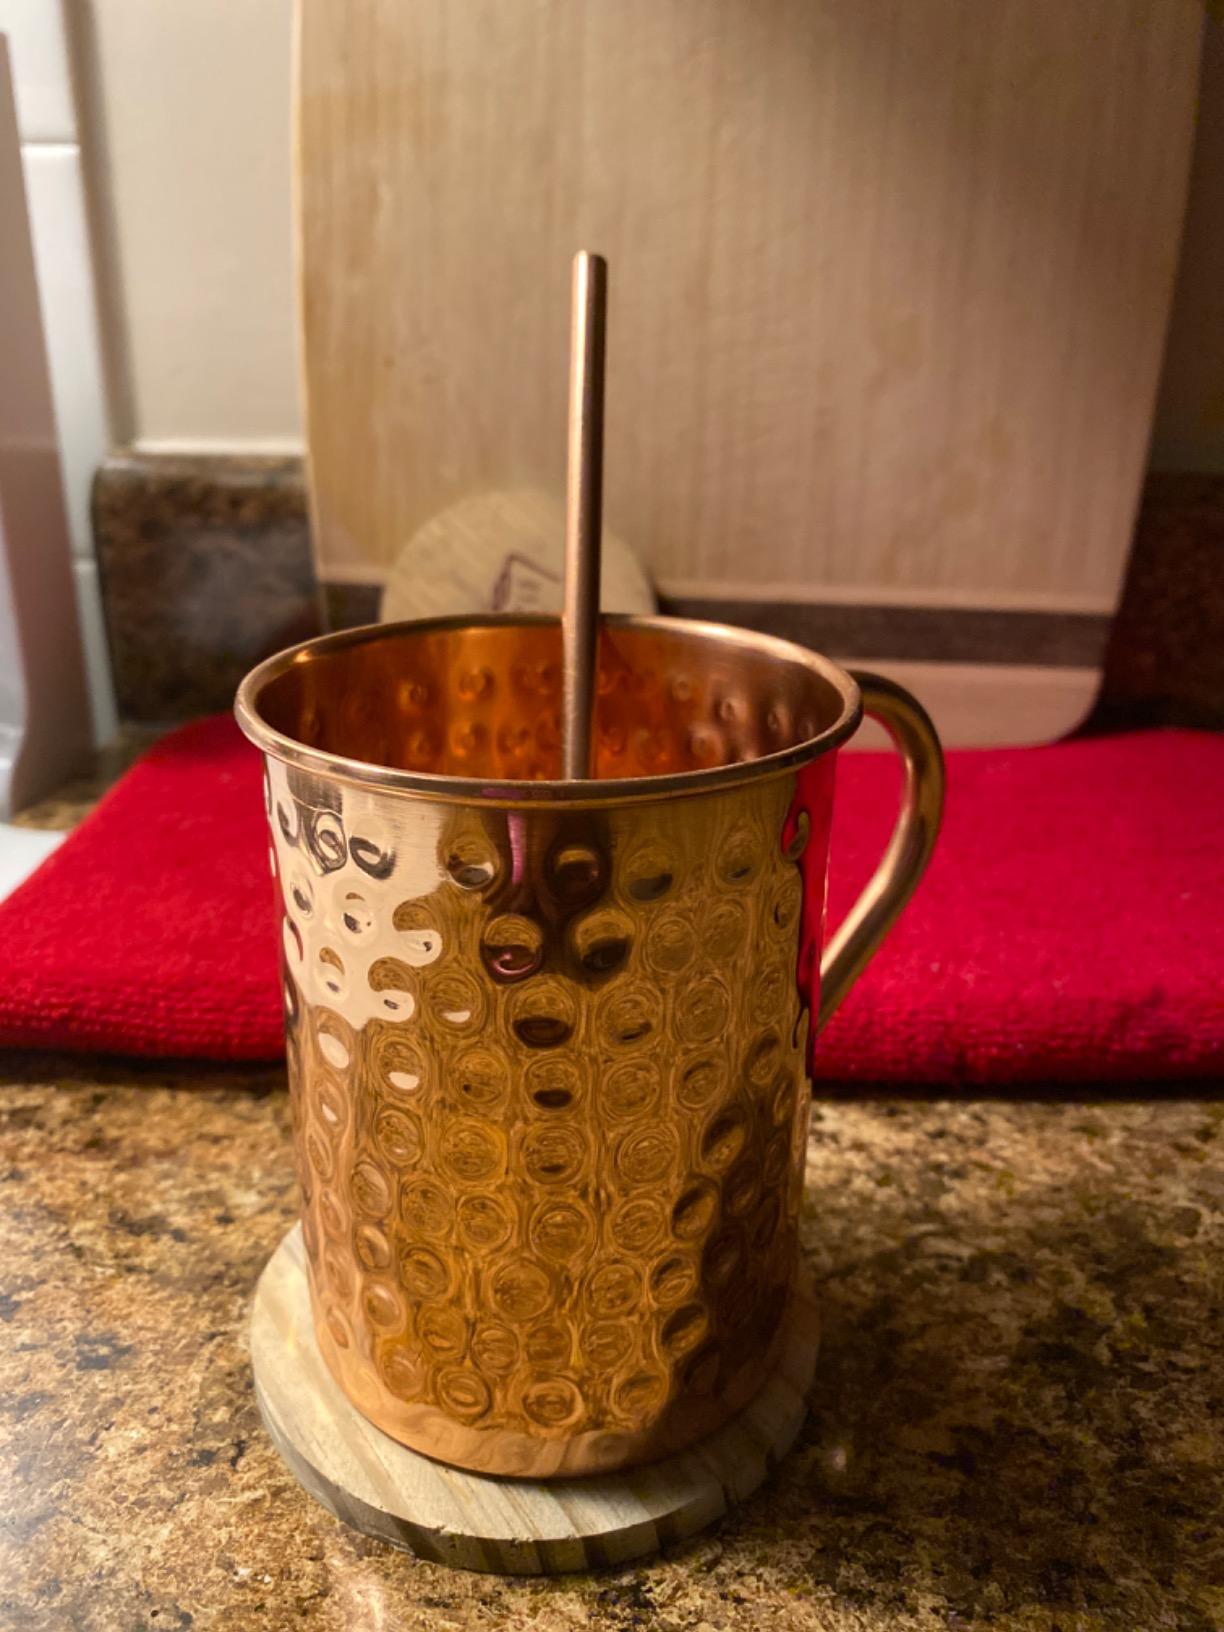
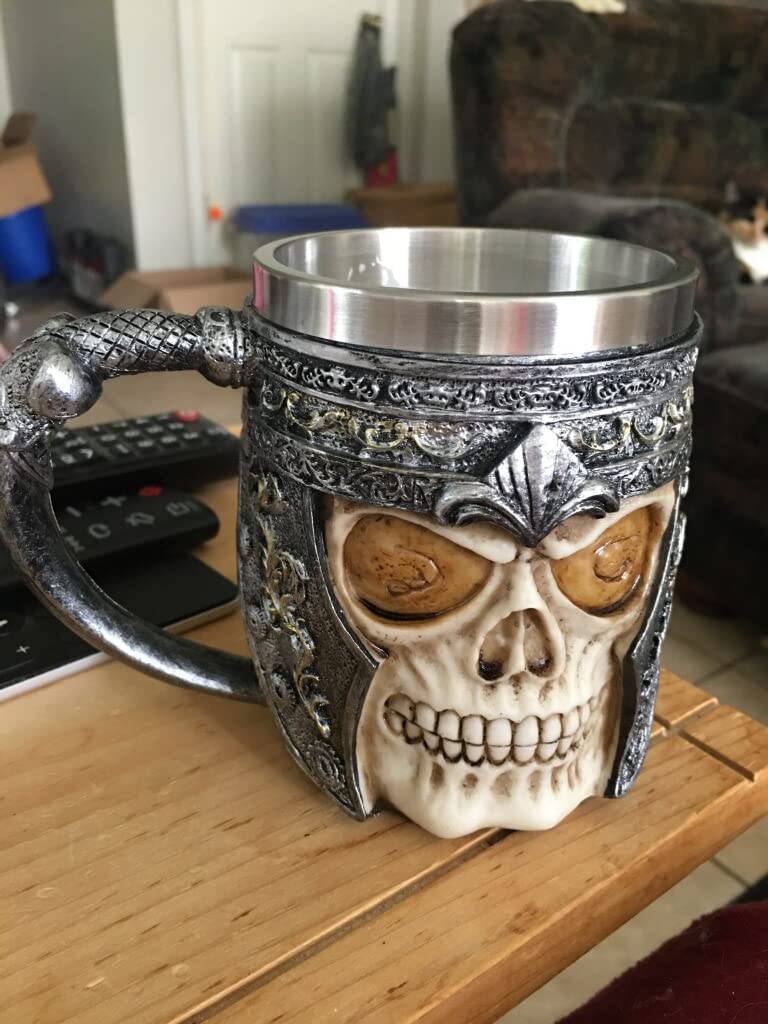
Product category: items_mug
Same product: no